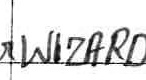
Label: Wizards